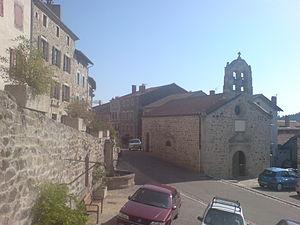
Allègre est une commune française, située dans le département de la Haute-Loire en région Auvergne-Rhône-Alpes.